2019 AFC Asian Cup Group D

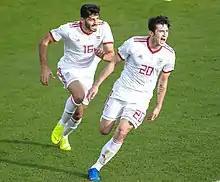
Sardar Azmoun and Mehdi Torabi

Iran had the first chance of the game, Vahid Amiri failed to apply a finishing touch at the far post following Ashkan Dejagah’s 11th minute corner. Vietnamese goalkeeper Đặng Văn Lâm then denied Saman Ghoddos before producing another stop to repel a Sardar Azmoun drive shortly before the half-hour mark. The breakthrough came on at 38 minutes when Azmoun headed home a Ghoddos cross, sending his side into the half-time break holding a slender lead. In the 52nd minute, substitute Nguyễn Văn Toàn's pass found Nguyễn Công Phượng, whose shot from 12 yards was parried to safety by the advancing Alireza Beiranvand. Moments later, Azmoun forced Văn Lâm into another save, only to see Mehdi Taremi lash the subsequent rebound wide off the target. At 68 minutes, Azmoun gathered a Mehdi Torabi pass and fired past Văn Lâm to extend his side’s advantage and register his third goal of the tournament. Nguyễn Quang Hải then curled a late effort narrowly off target and Iran held on to register a record ninth successive AFC Asian Cup group stage victory.